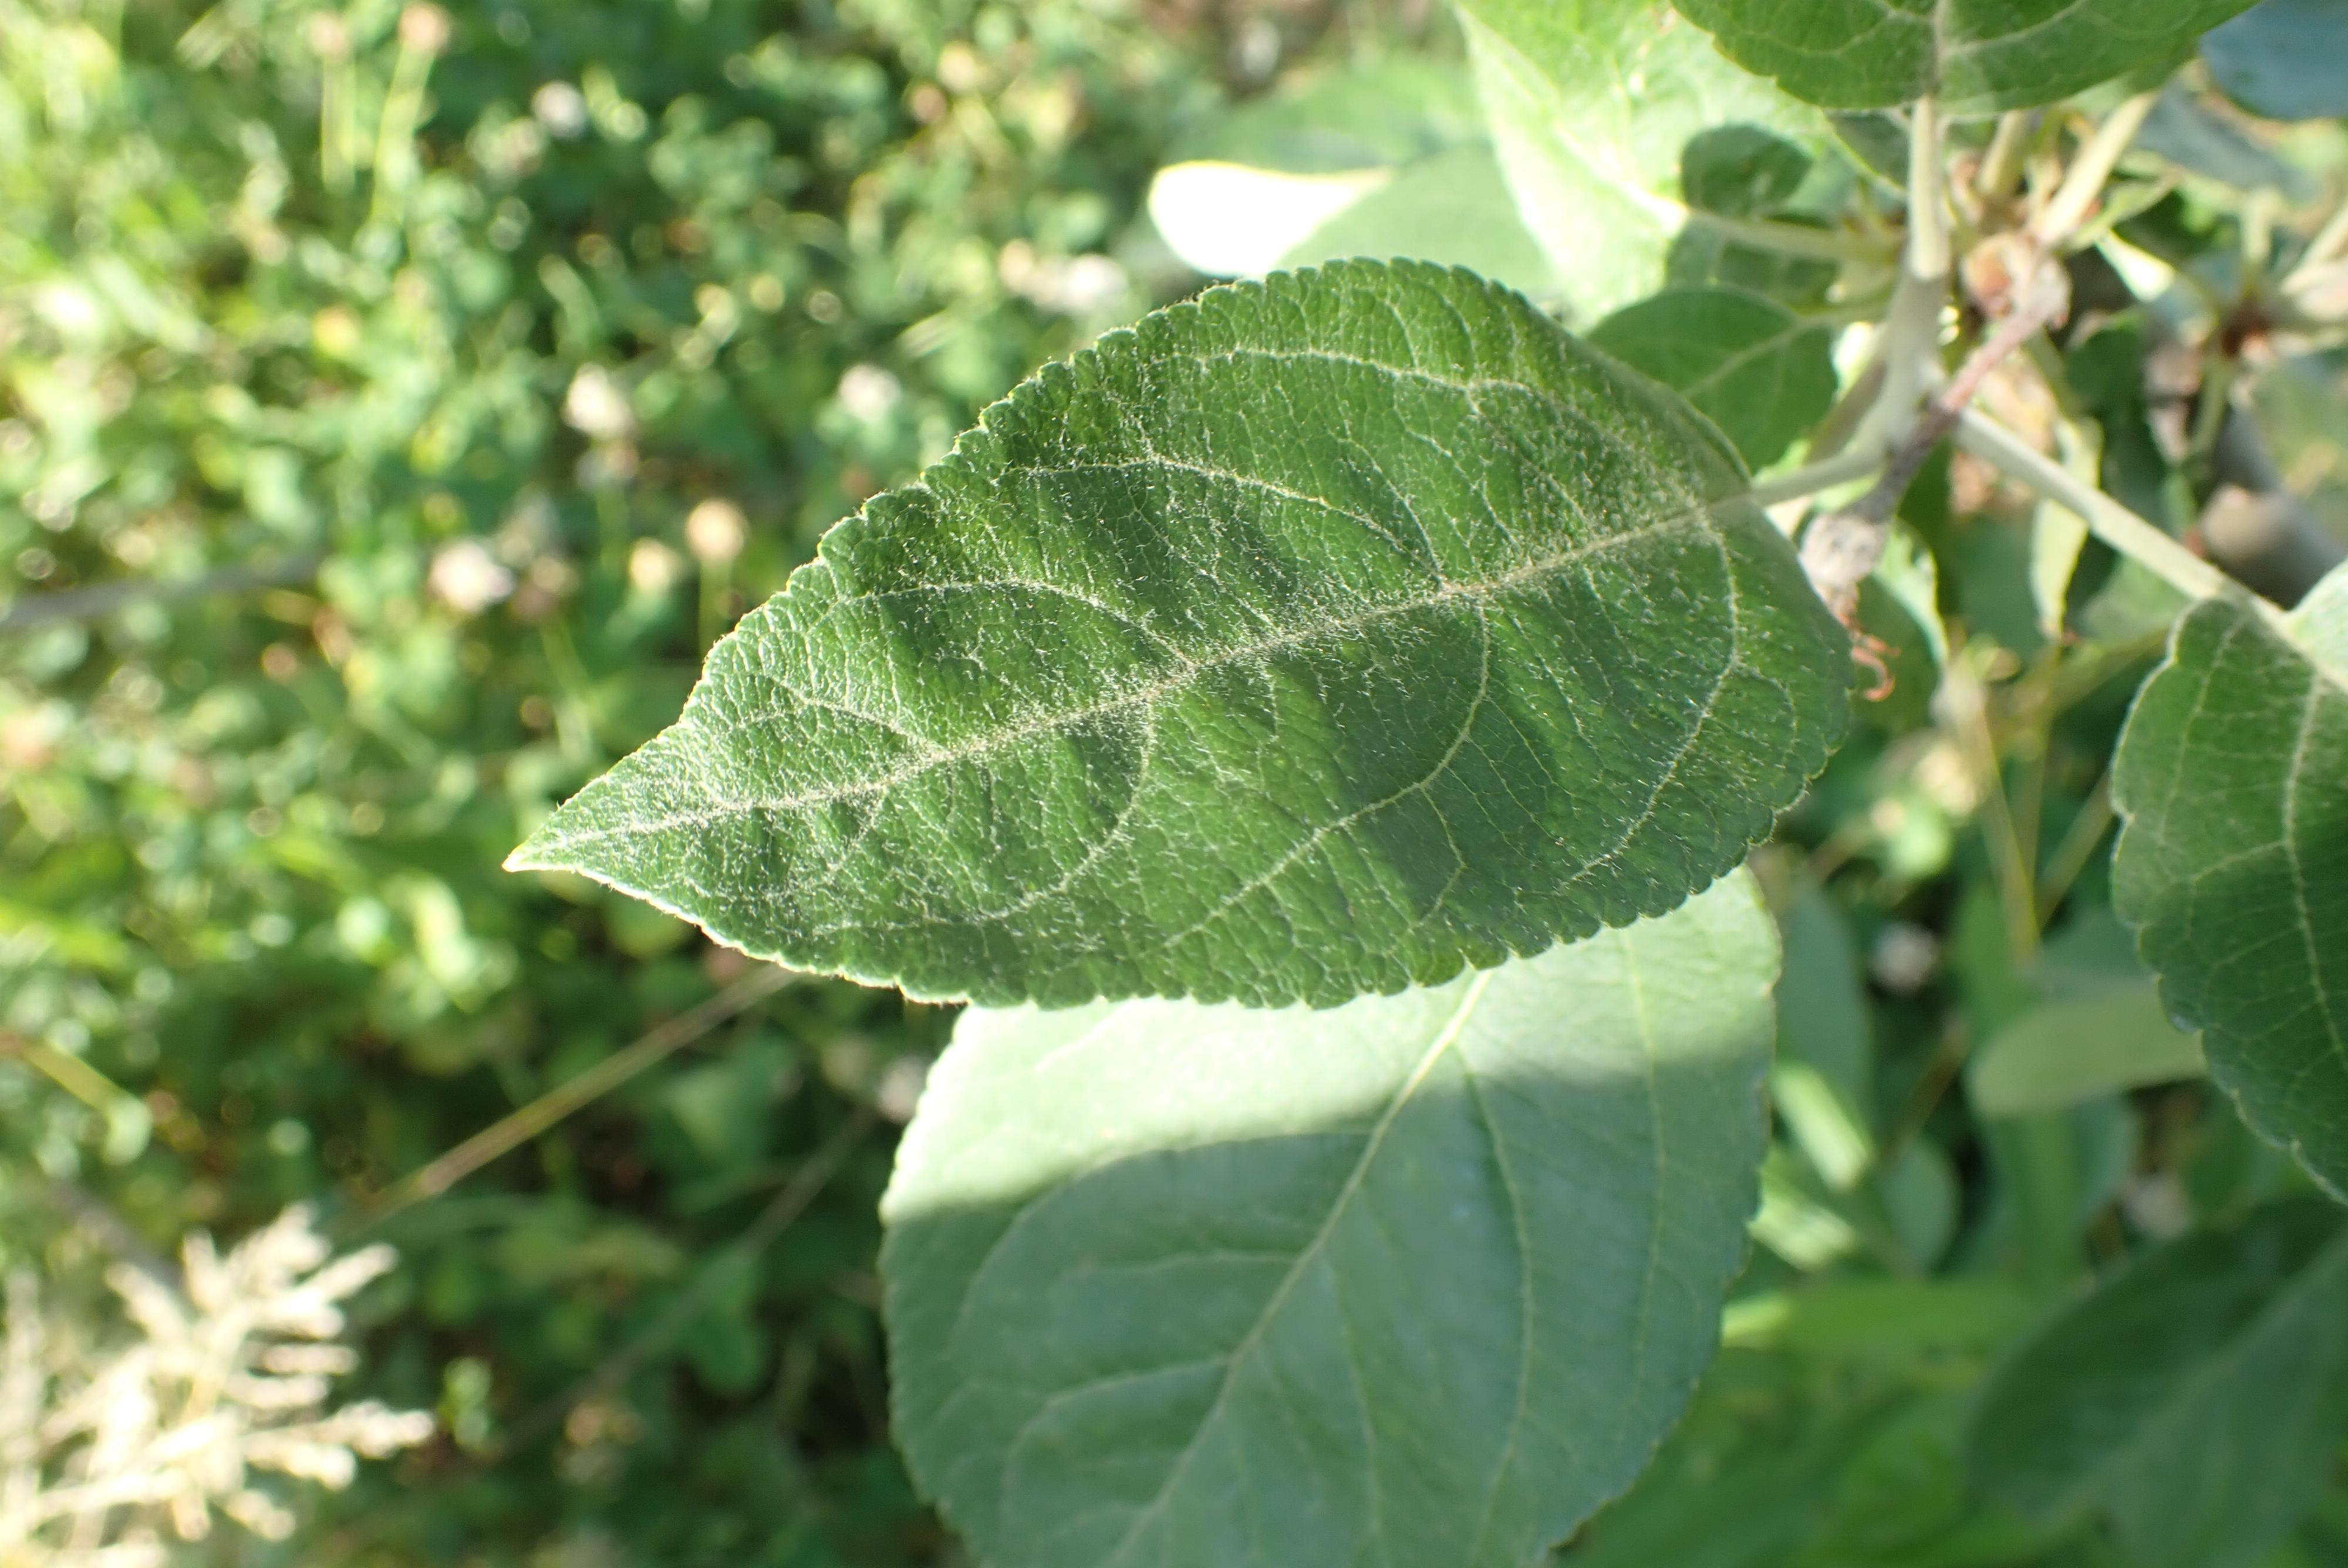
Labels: healthy